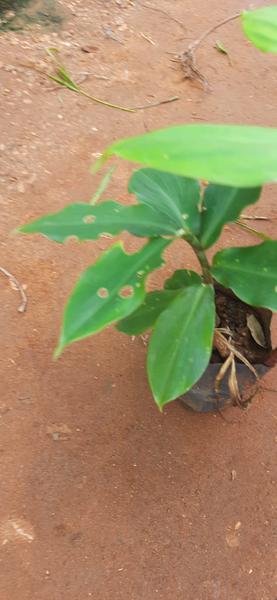
Plant: Insulin